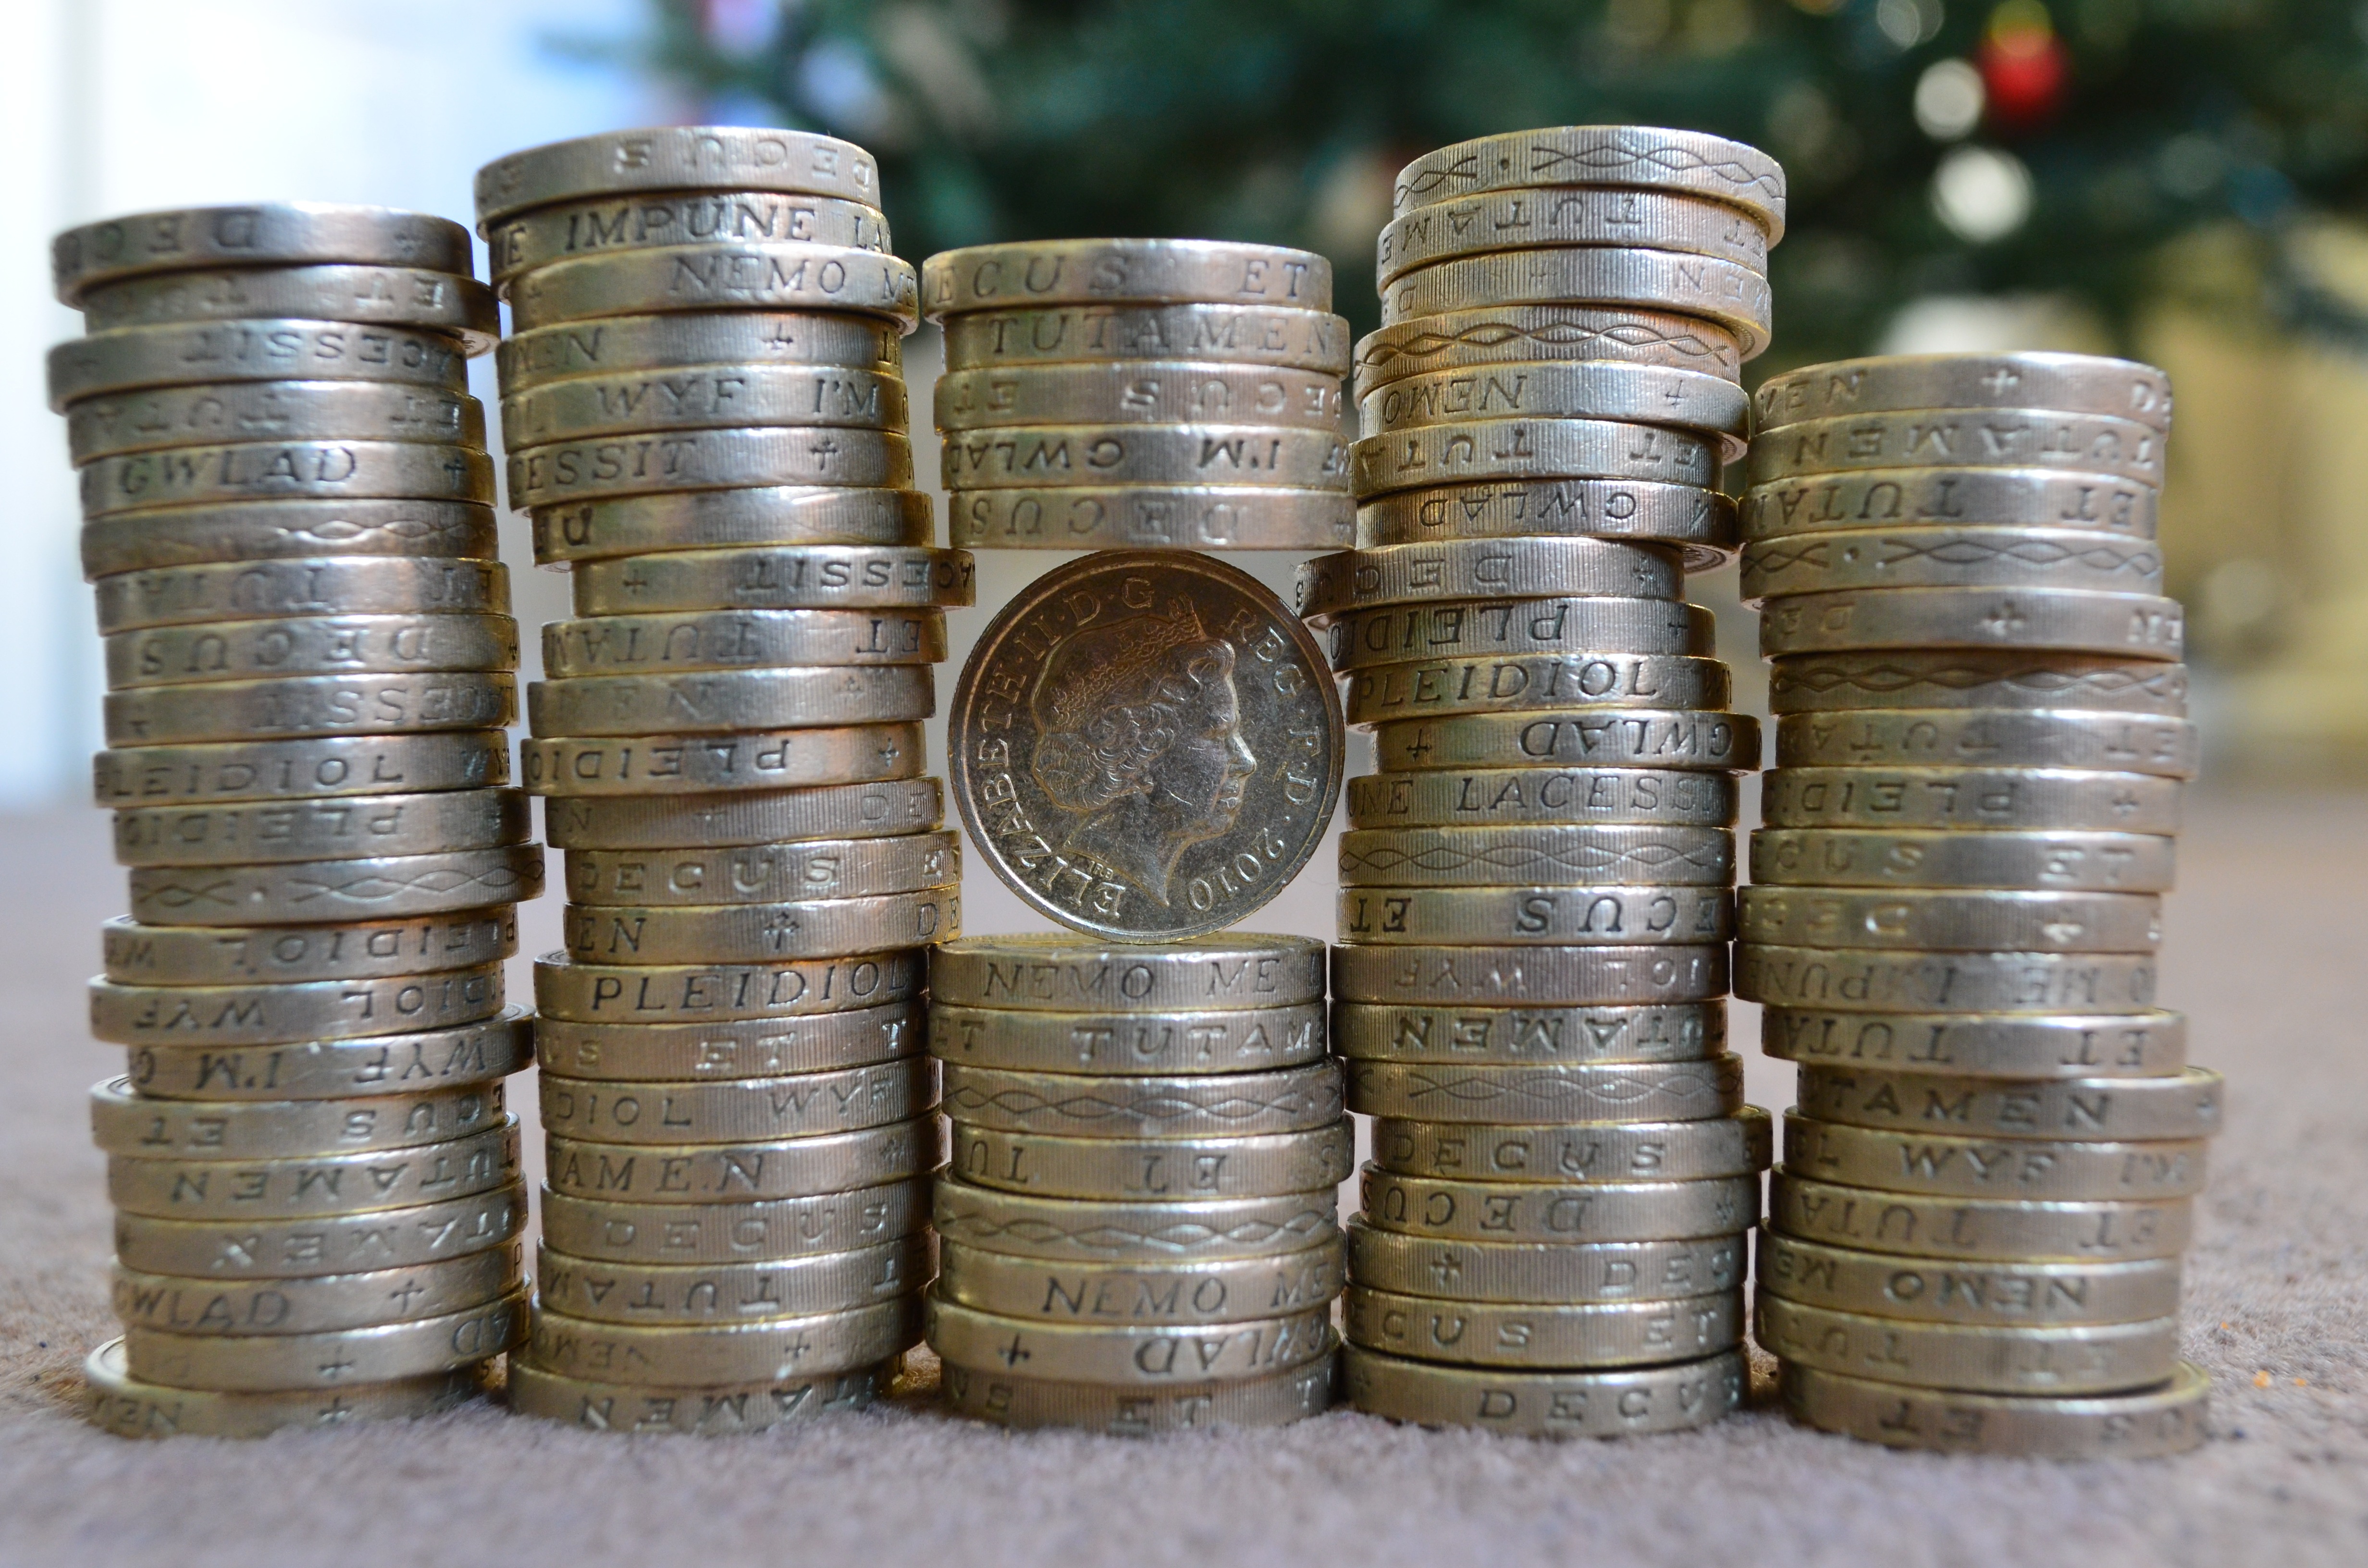
group, metal, money, market, business, cash, background, gold, stock, currency, coin, british, change, rich, financial, savings, coins, finance, wealth, budget, man made object